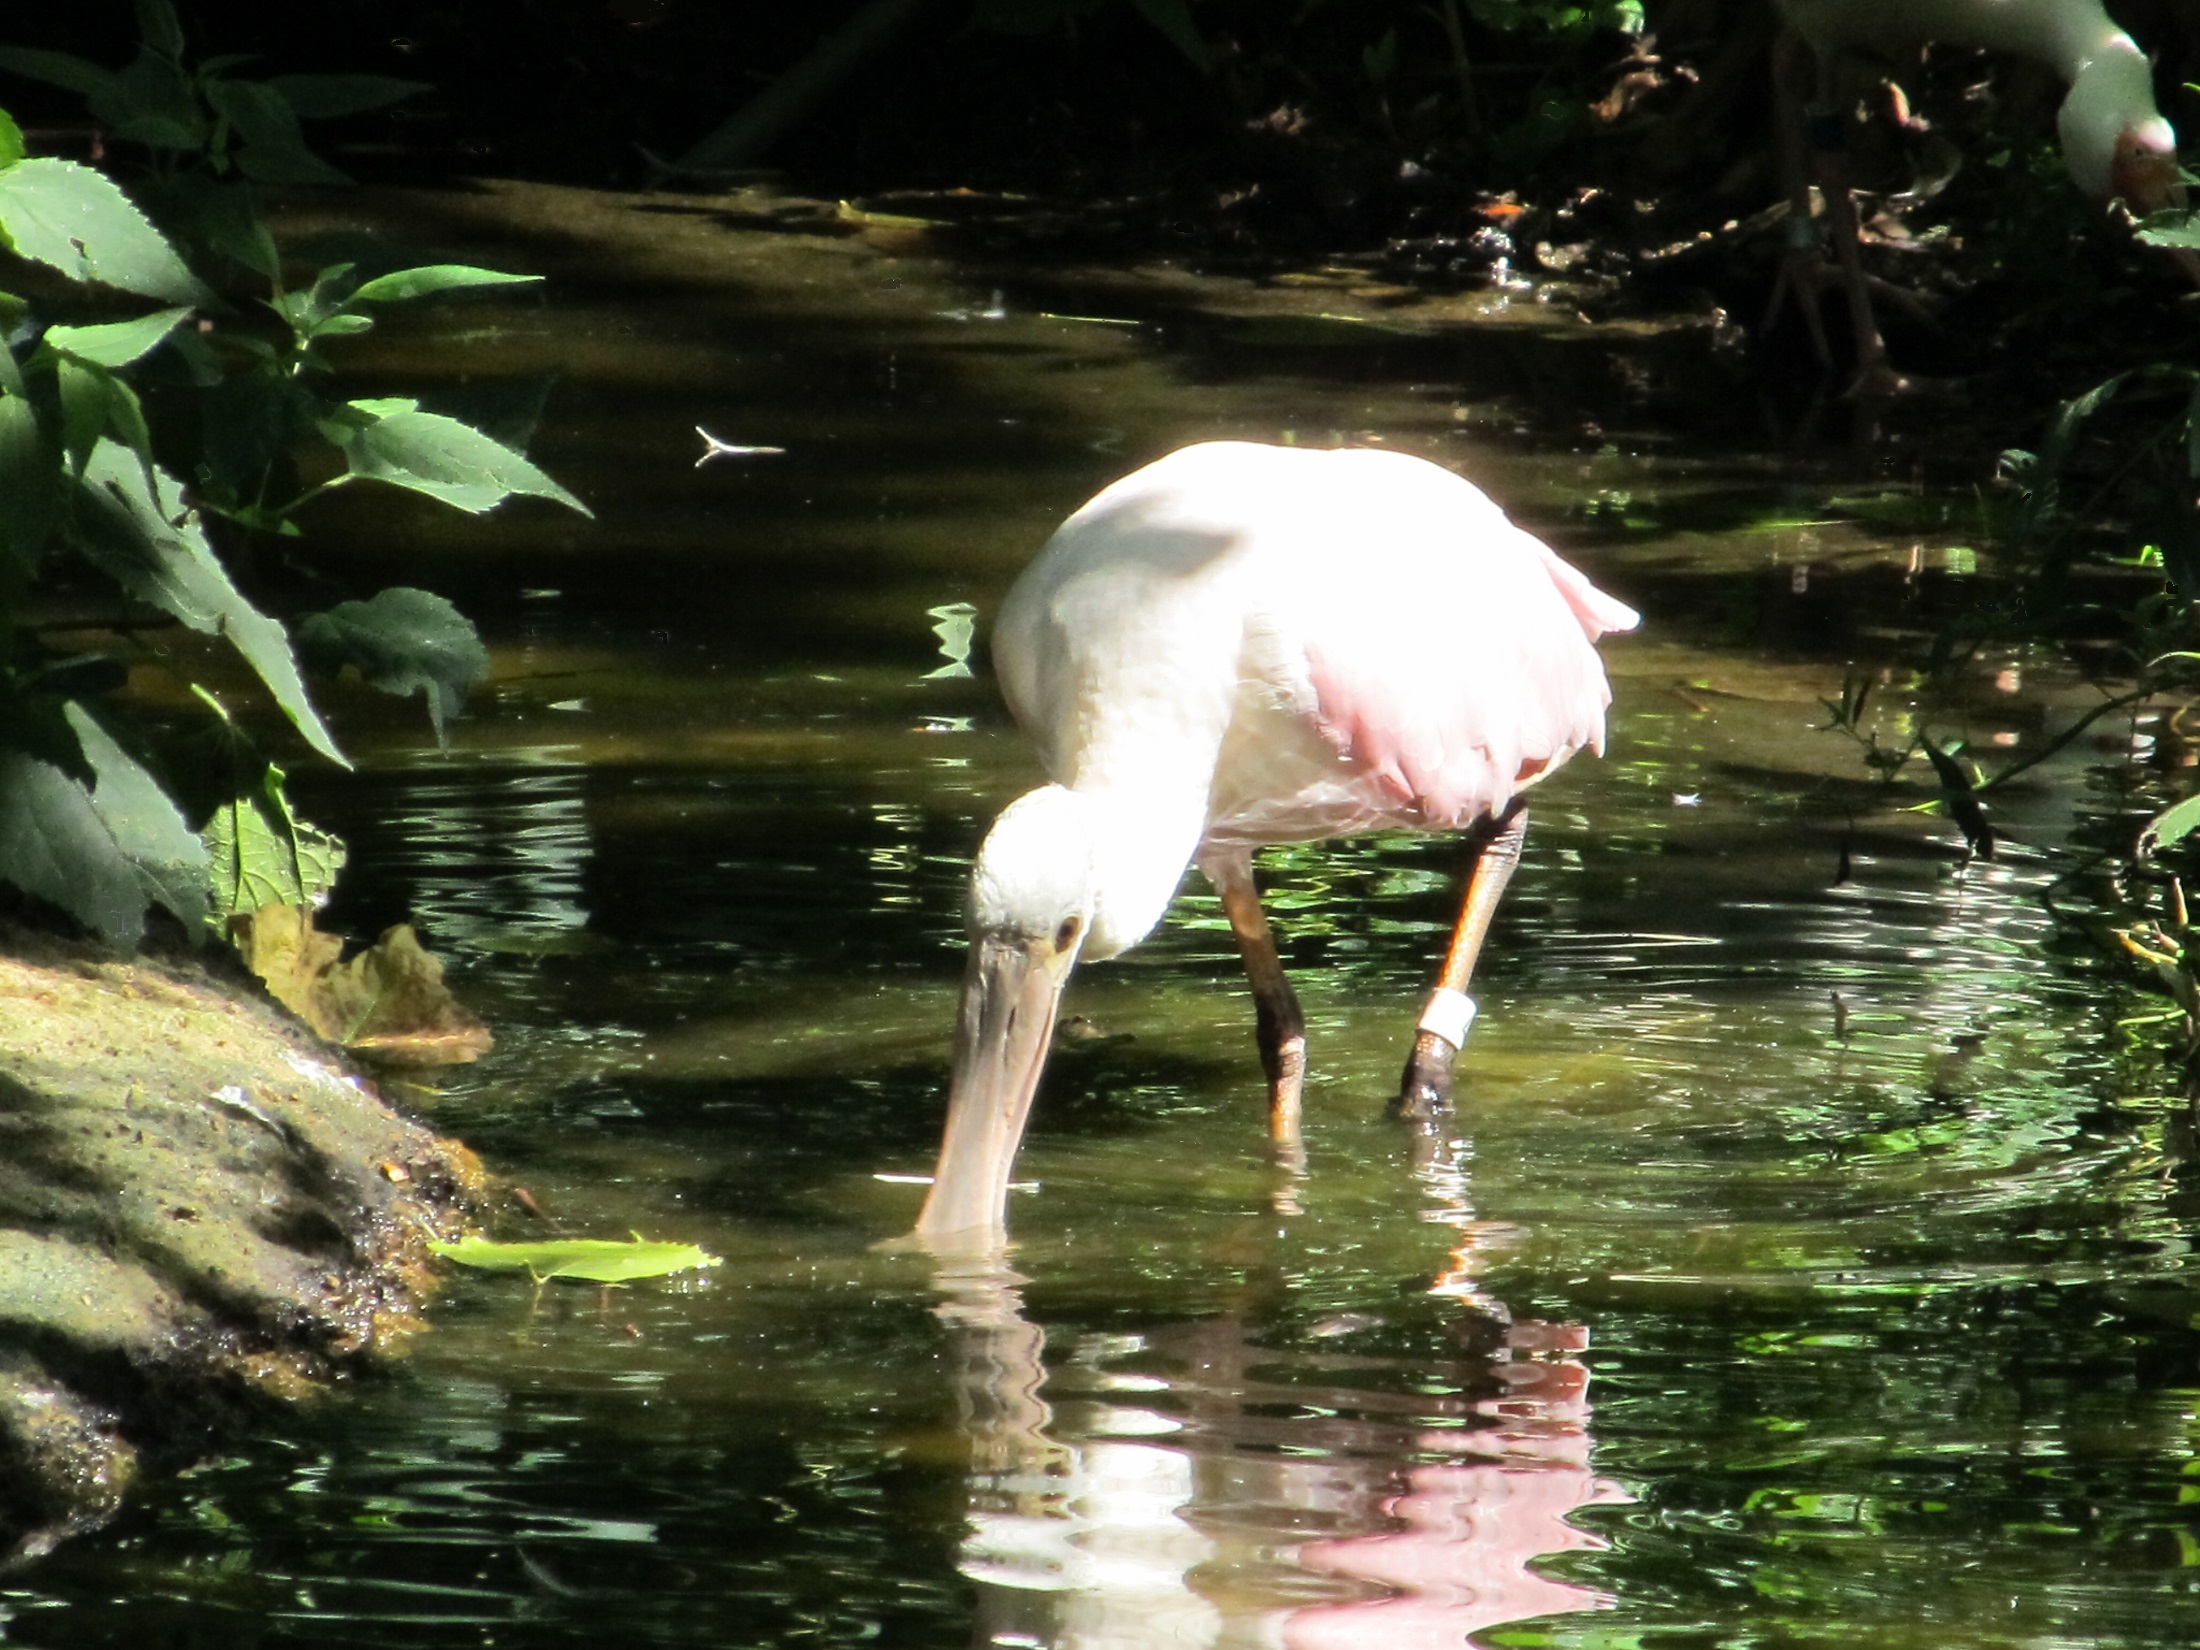
water, nature, swamp, bird, wildlife, standing, zoo, reflection, jungle, beak, tropical, feather, fauna, enclosure, feeding, wings, wetland, big, habitat, egret, heron, water bird, roseate spoonbill